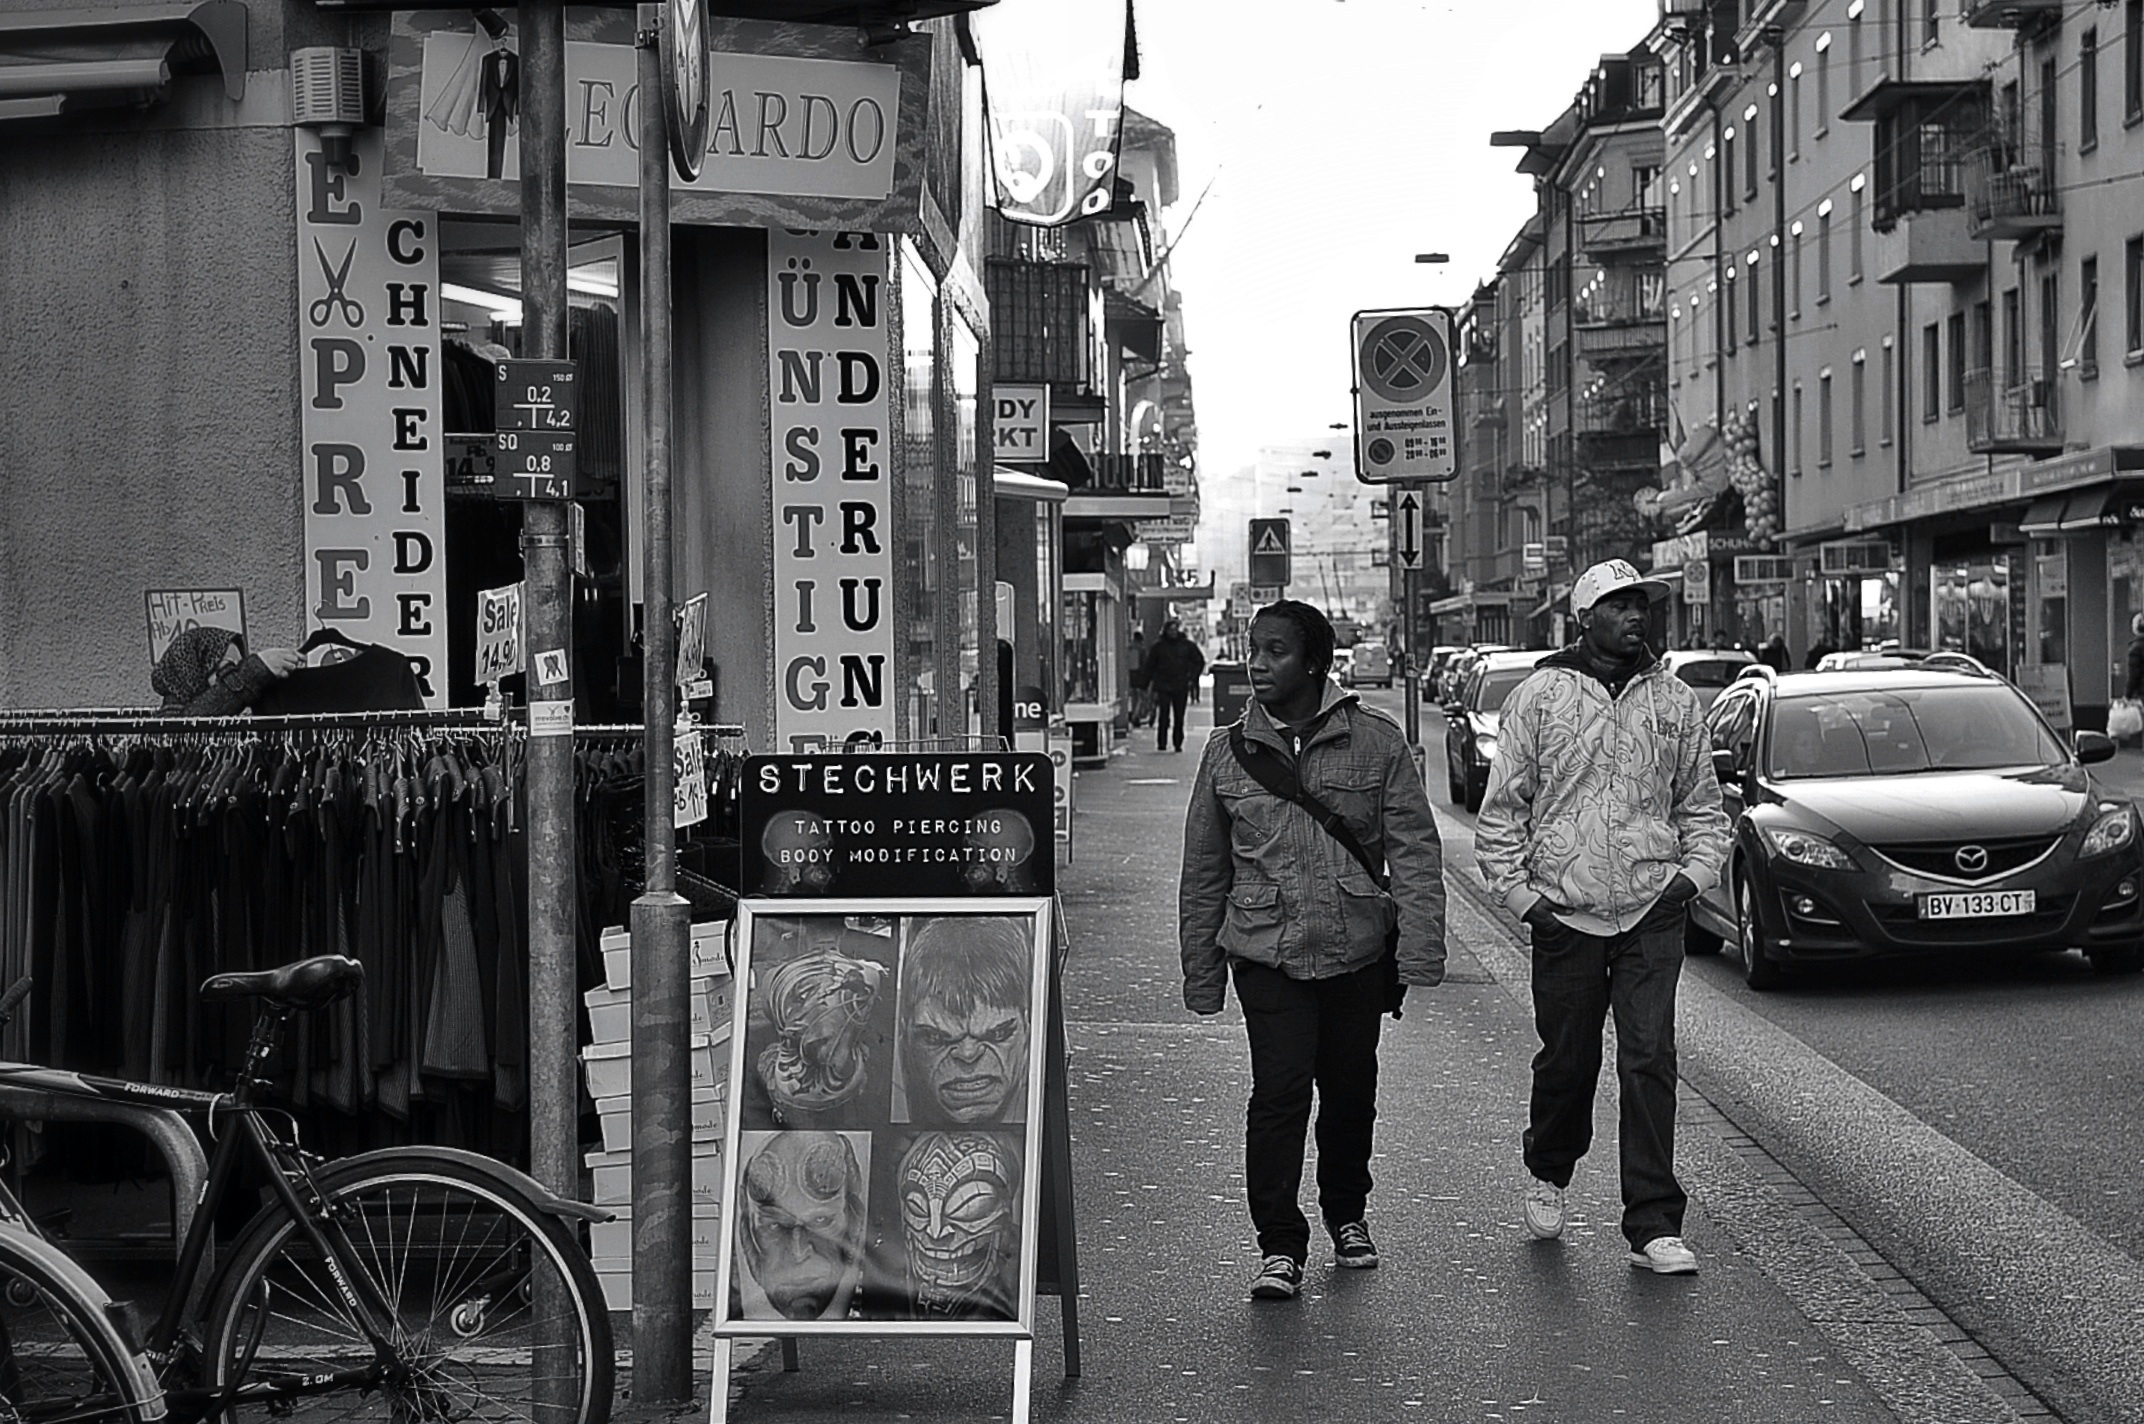
pedestrian, winter, black and white, people, road, street, photography, alley, city, vehicle, black, monochrome, lane, streetphotography, bw, candid, infrastructure, swiss, photograph, snapshot, schweiz, switzerland, zurich, streetphoto, stphotographia, thomas8047, urbanarte, zurichstreet, nikond300s, stechwerk, urban area, monochrome photography, film noir, nonbuilding structure